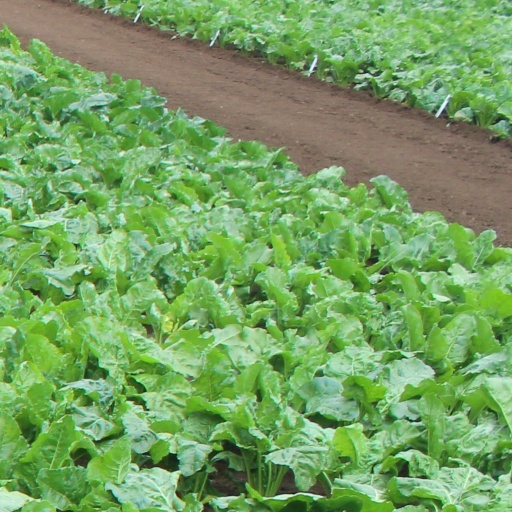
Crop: sugar beet